437

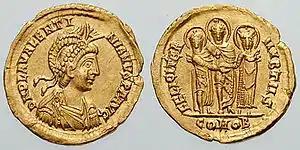
Solidus of Valentinian III celebrating his marriage to Licinia Eudoxia

Year 437 (CDXXXVII) was a common year starting on Friday of the Julian calendar. At the time, it was known as the Year of the Consulship of Aetius and Sigisvultus (or, less frequently, year 1190 "Ab urbe condita"). The denomination 437 for this year has been used since the early medieval period, when the Anno Domini calendar era became the prevalent method in Europe for naming years.